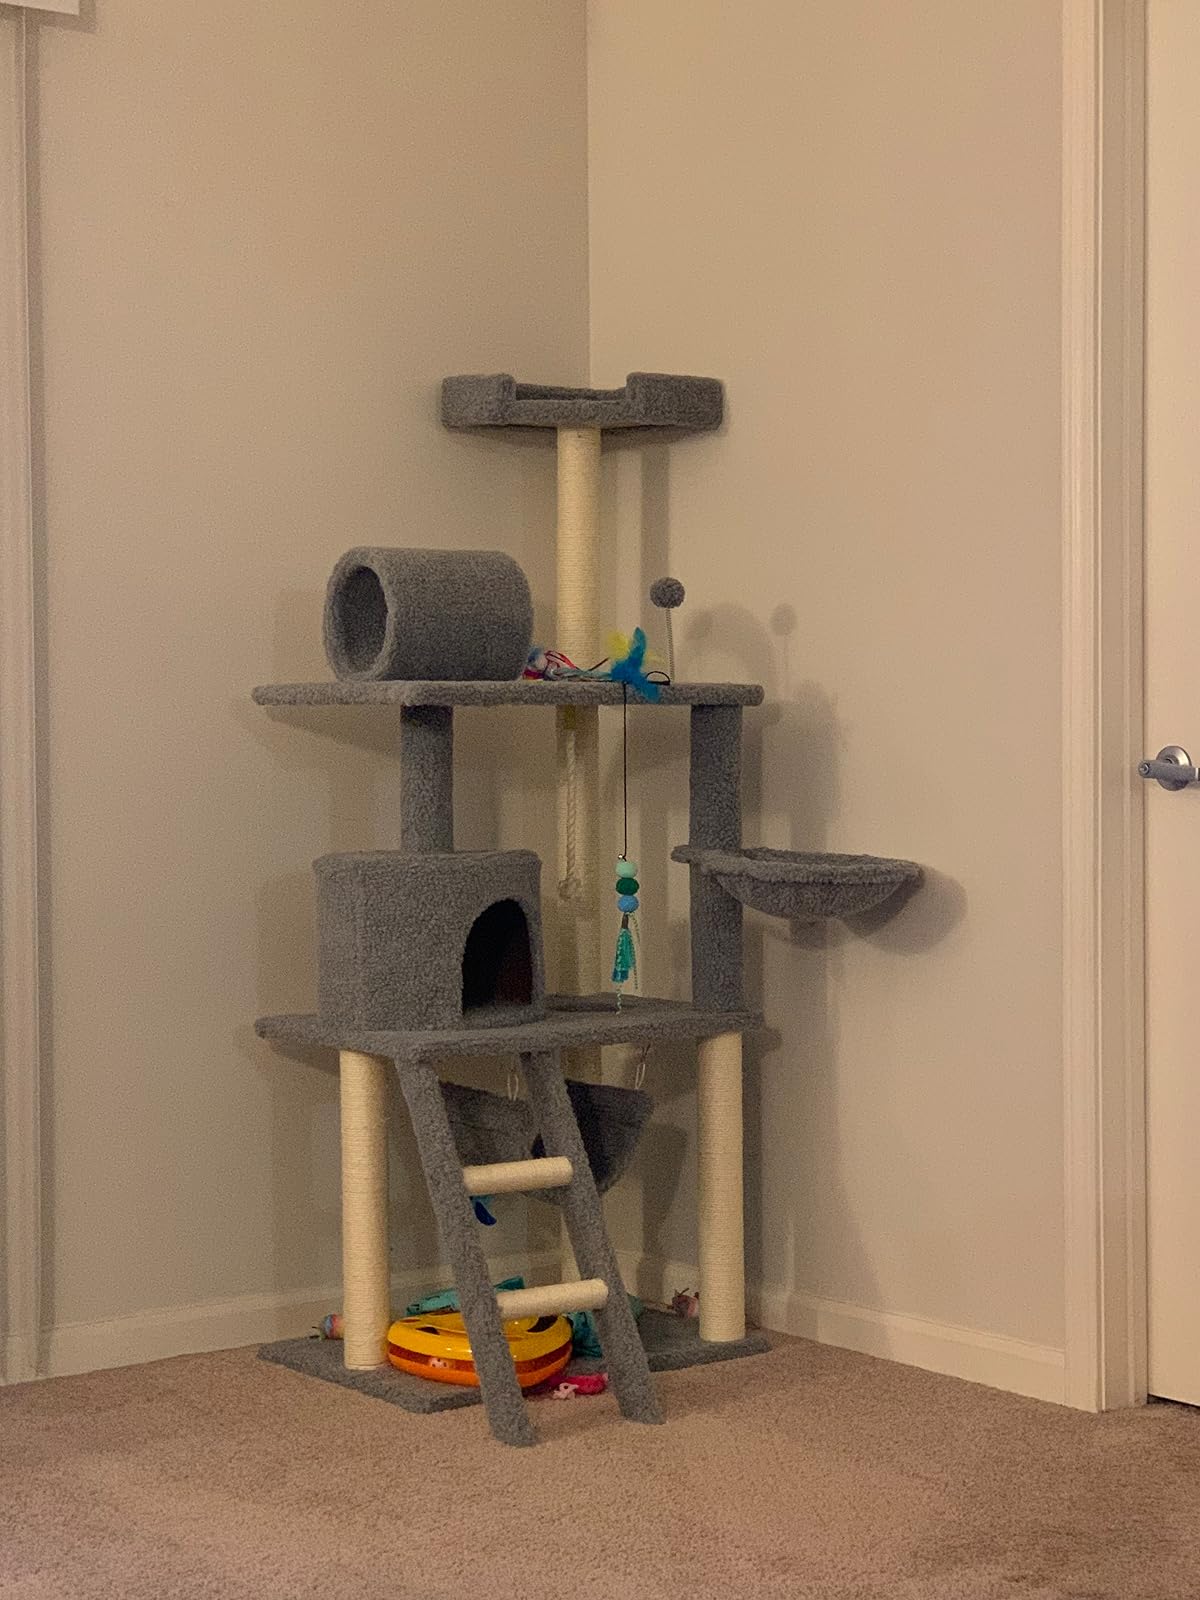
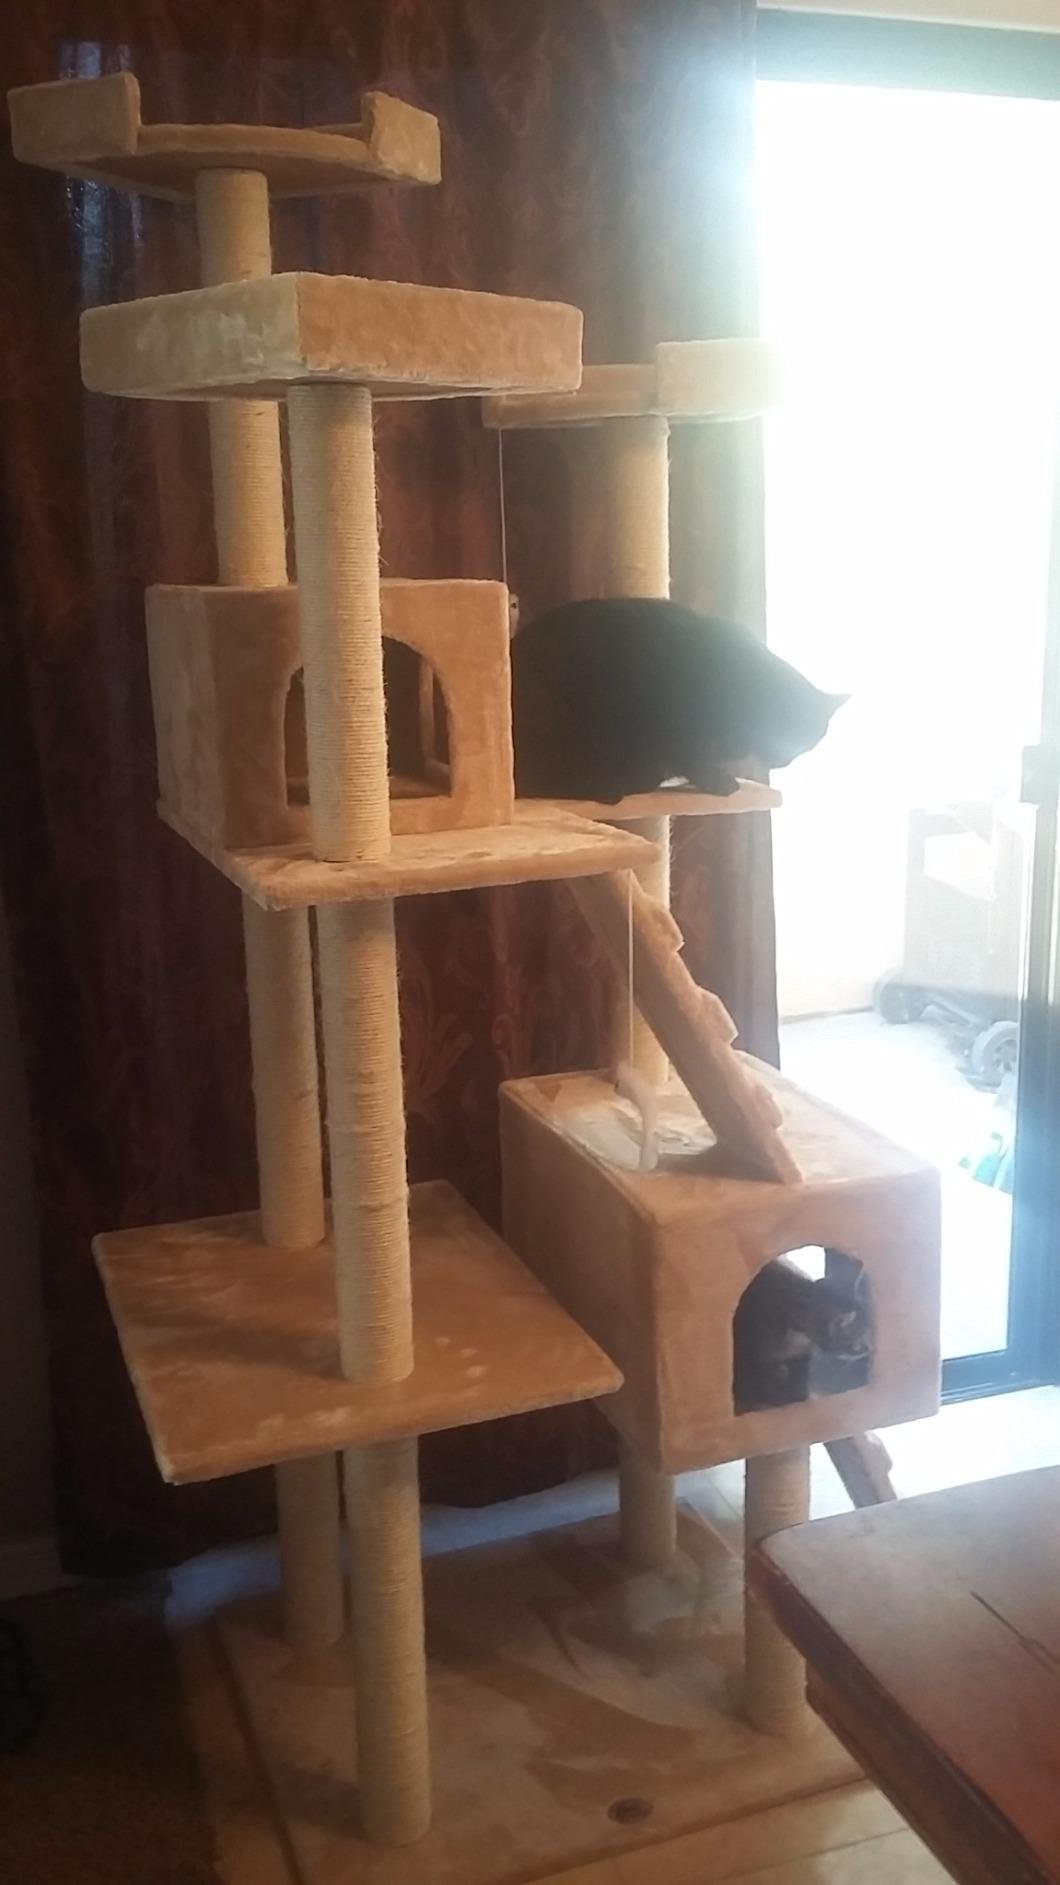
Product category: items_cat tree
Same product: no